Kwai Fong

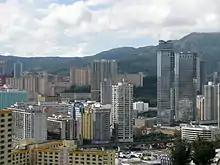
View of Kwai Fong, with the Metroplaza Towers on the right.

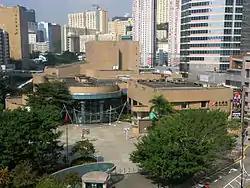
Kwai Tsing Theatre

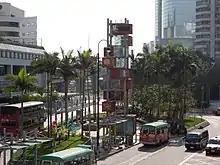
Container sculpture between Kwai Fong station and Metroplaza.

Kwai Fong is an area of Kwai Chung Town, Kwai Tsing District, Hong Kong.